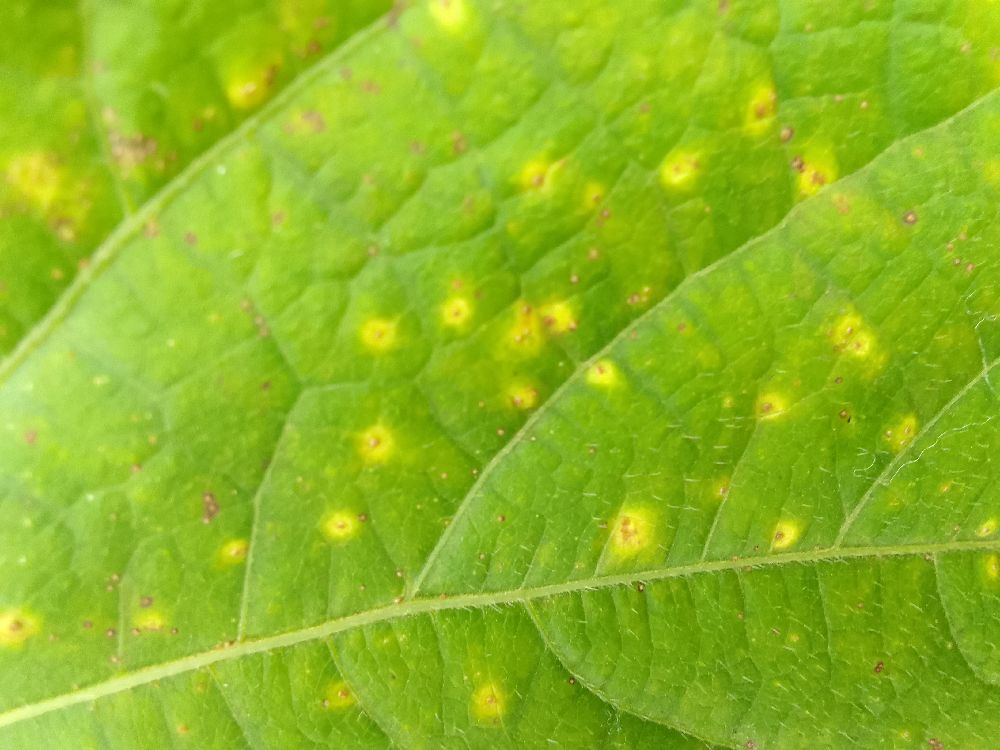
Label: rust